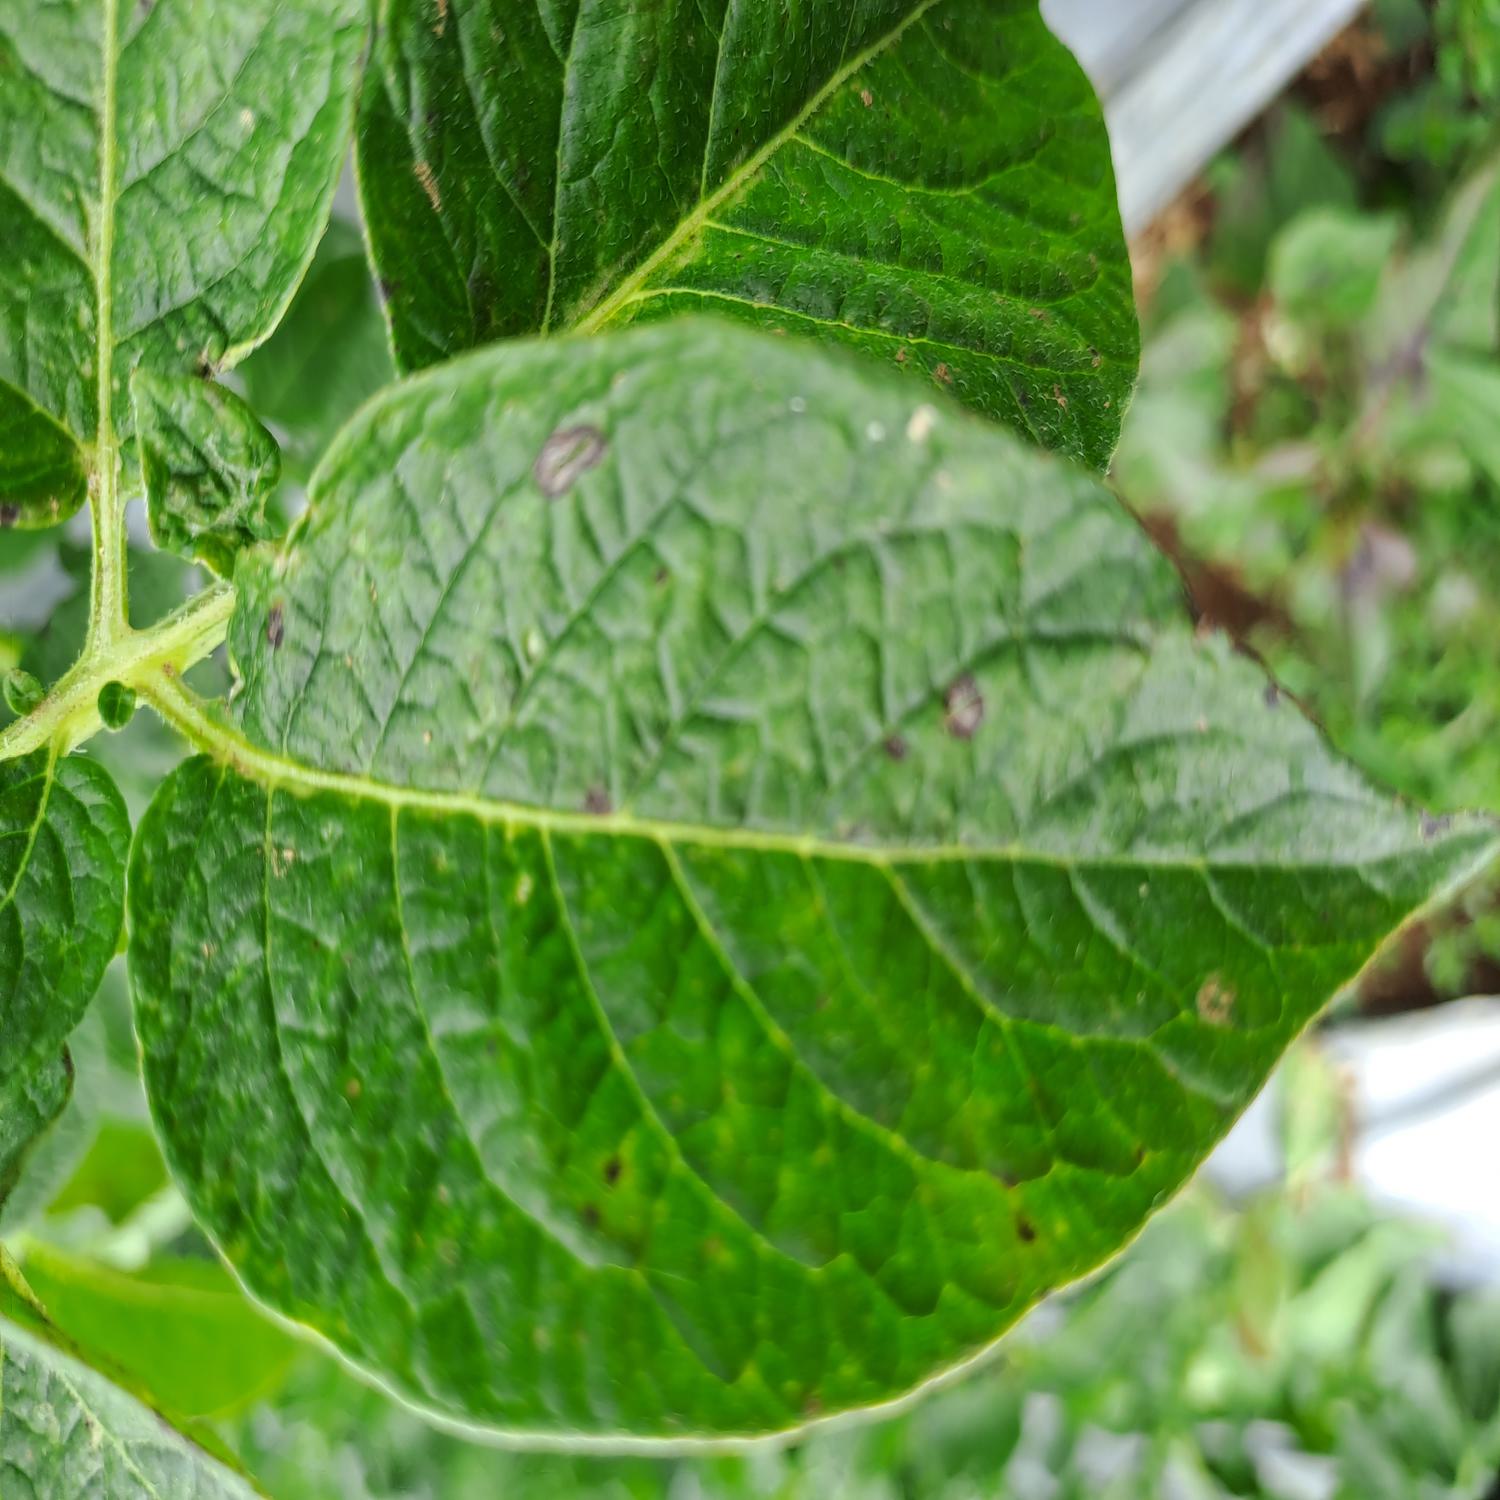
Label: Fungi